Johnny Khamis

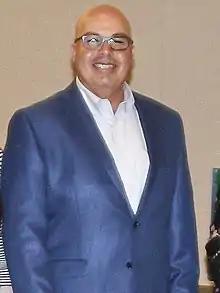
Khamis in 2019

Johnny Khamis is an American politician from San Jose, California and was a member of the San Jose City Council, representing District 10.